Royappan Antony Muthu

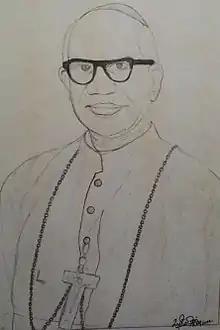
Bishop Royappan Antony Muthu

Rayappan Antony Muthu (1912–1980) was the third Bishop of the Roman Catholic Diocese of Vellore in Tamil Nadu, India from 1971 up to his death. He undertook religious and social initiatives, and presided over diocesan boundary changes.